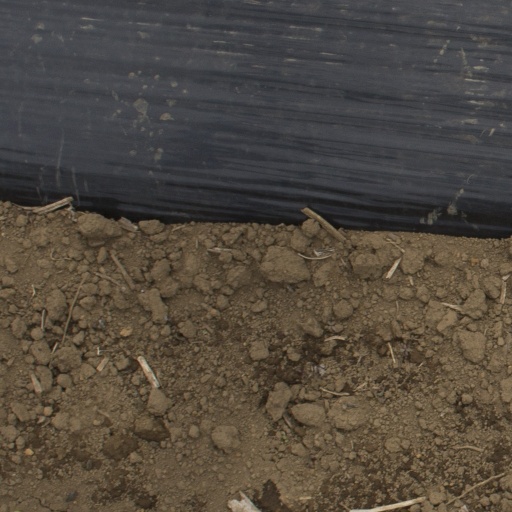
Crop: Jerusalem artichoke